Traditions and student activities at MIT

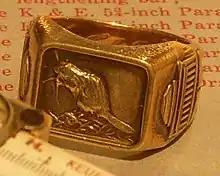
Bezel of the 1930 Brass Rat

The traditions and student activities at the Massachusetts Institute of Technology encompass hundreds of student activities, organizations, and athletics that contribute to MIT's distinct culture.